Them's Fightin' Herds

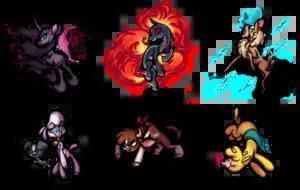
Promotional artwork of the game's first six playable characters, based on Lauren Faust's designs. From left going clockwise: Oleander the unicorn with her Unicornomicon, Tianhuo the longma, Velvet the reindeer, Paprika the alpaca, Arizona the cow, and Pom the lamb with one of her puppies.

With no legal option to continue to use the "My Little Pony" characters, the Mane6 team opted to keep most of their work to date and reworked the game with new art assets, retaining the theme of four-legged creatures. Faust herself supported the fan effort, understanding the "irony" of a fighting game based on a show about friendship, but appreciated that "the original version of the game was that they made the Ponies fight in character" without resorting to typical fighter elements like weapons, and praising the animations that the team has already built. On hearing of the cease and desist, Faust contacted the team, offering to provide some of her time to create new characters for their game, and her official involvement with the project was announced at the end of February. The team accepted her offer; developer Jay Wright noted that "you can't copyright Lauren's distinctive style", and that while the game will still be unique, it will likely still carry the spirit of "My Little Pony". According to Faust, she was happy to provide "my little part to help Mane6 finish up this game in a way that stays true to the spirit of the original—but in a way that can freely be shared". Faust also helped to develop the story and setting for the game. She noted that the common story concept for fighting games, where the characters would be fighting to be the champions of a tourney, was overused, and instead designed one around where the individual characters have already been determined to be champions from their individual tribes, and now are fighting each other for the key, each believing it is their destiny to obtain and use the key against the Predators.